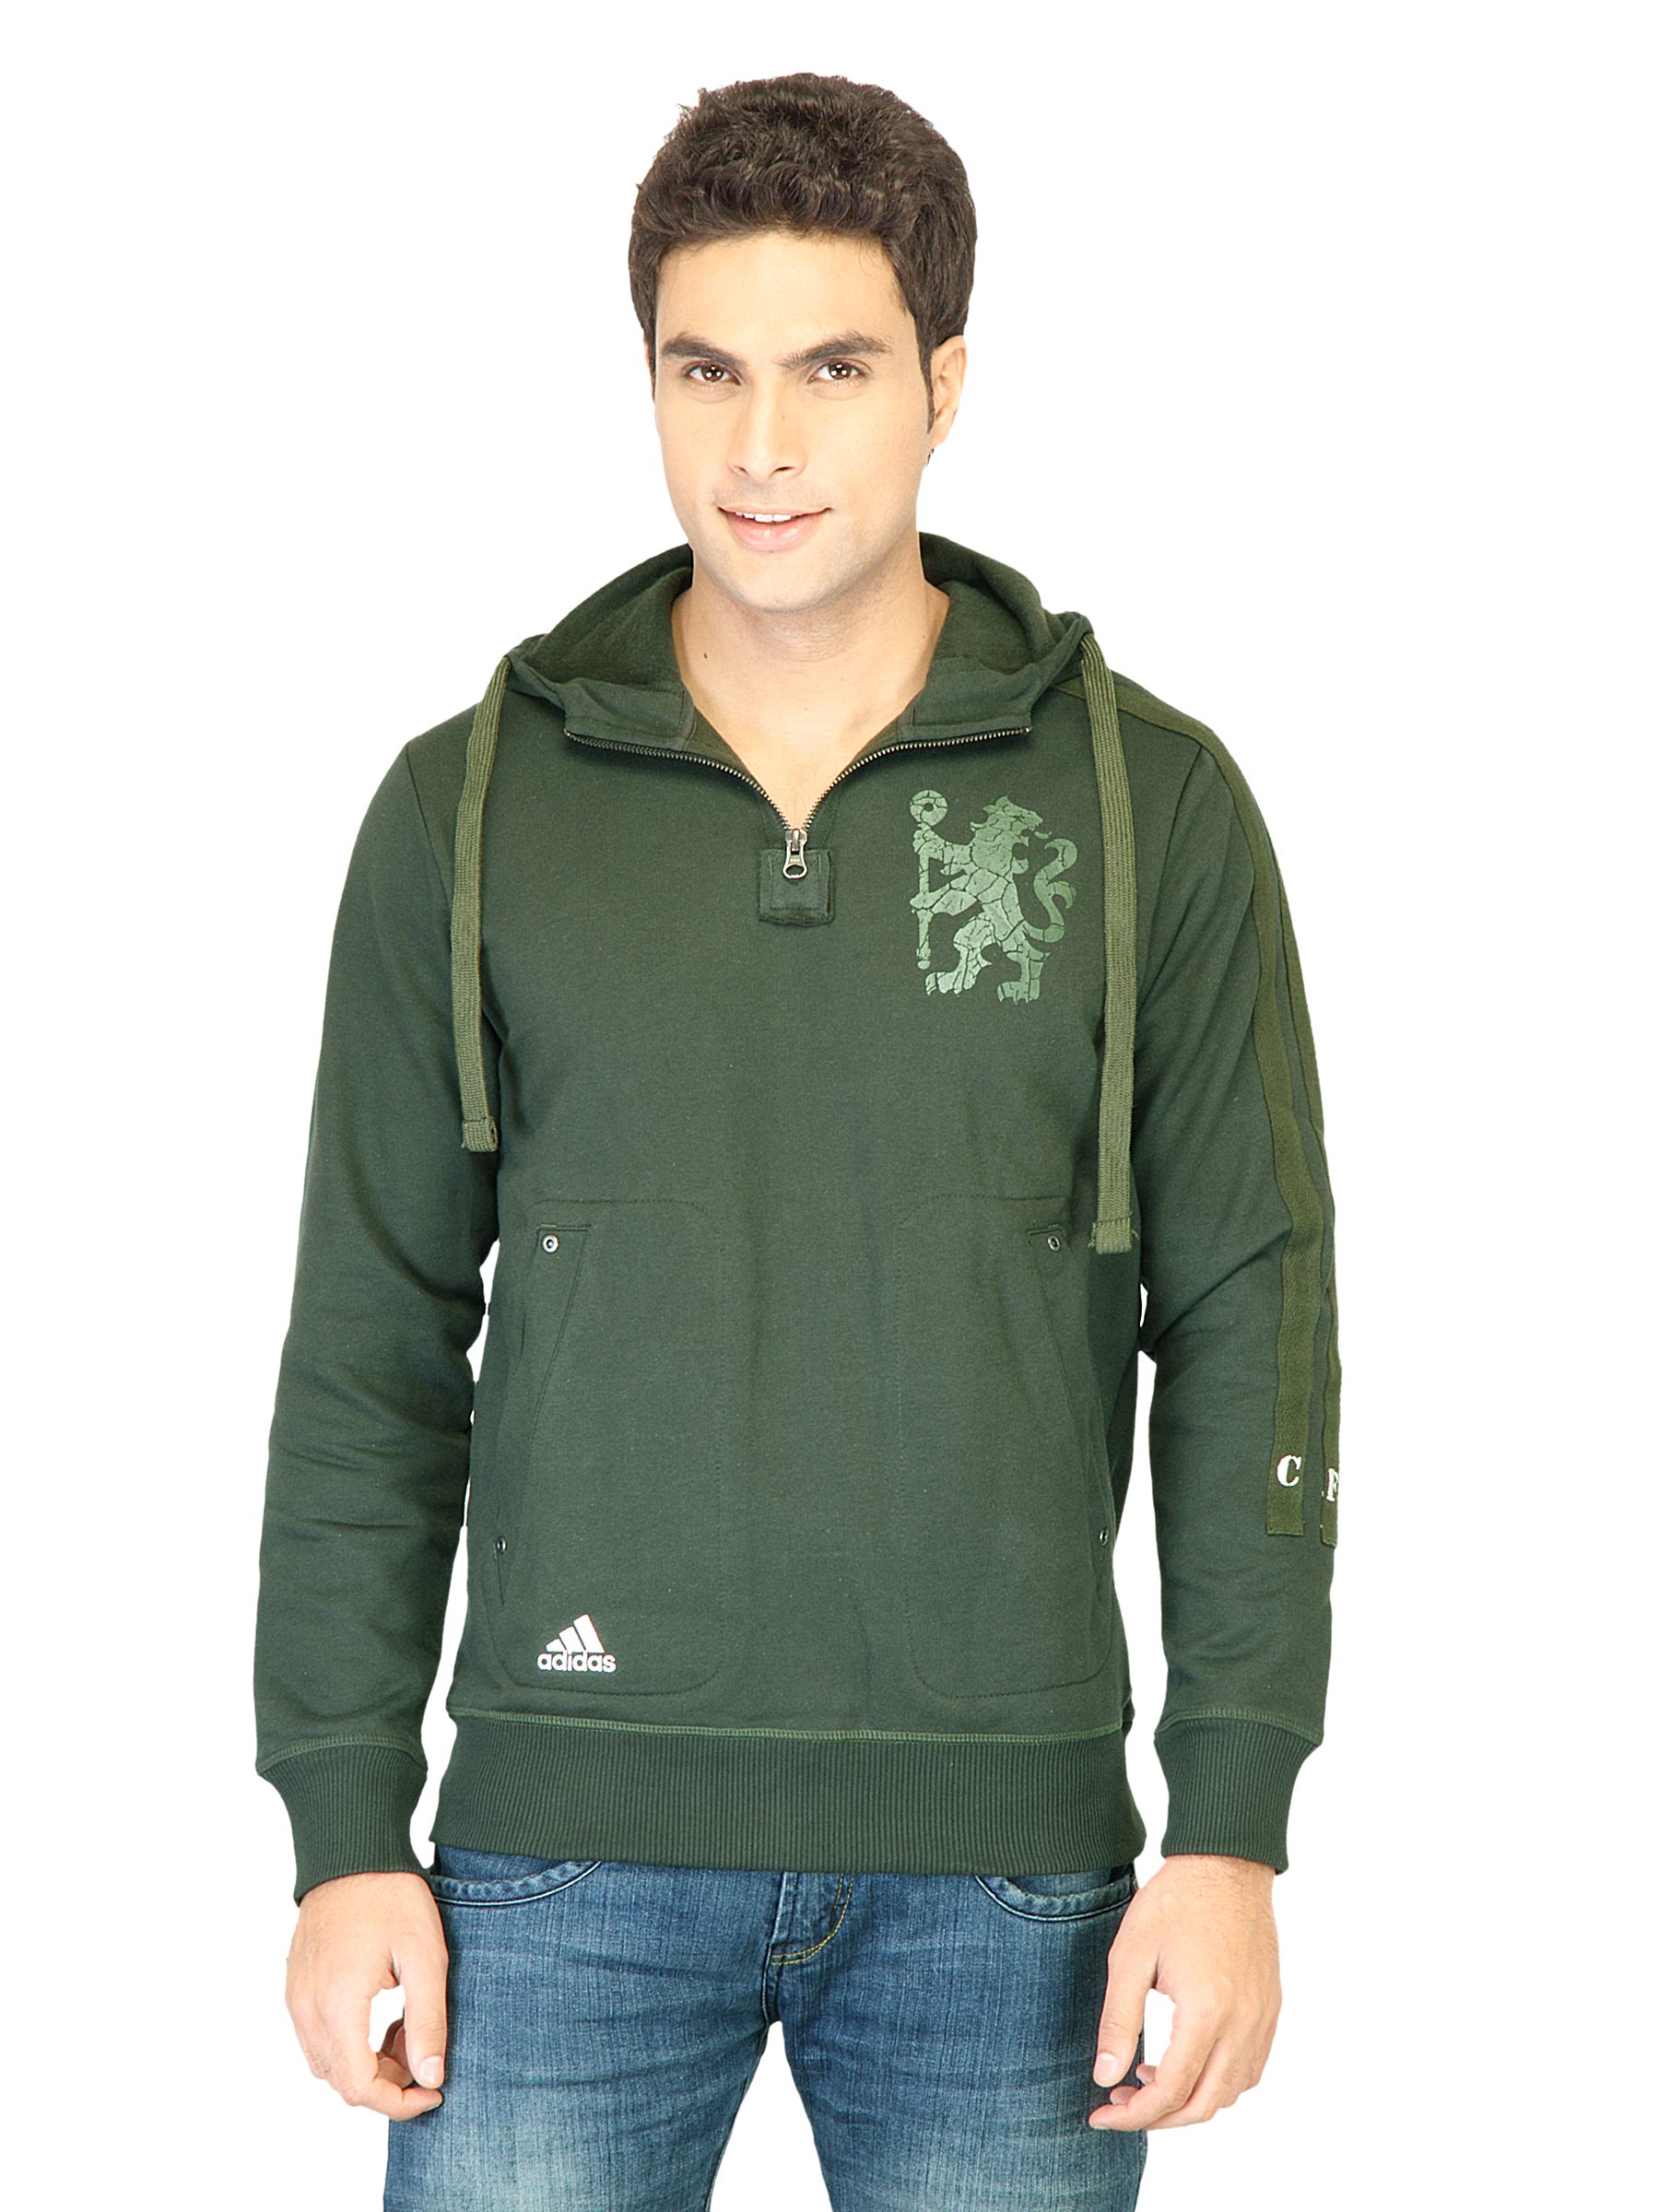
ADIDAS Men Cfc Auth Hood Green Sweatshirts
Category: Apparel / Topwear / Sweatshirts
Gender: Men
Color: Green
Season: Fall 2011
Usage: Sports